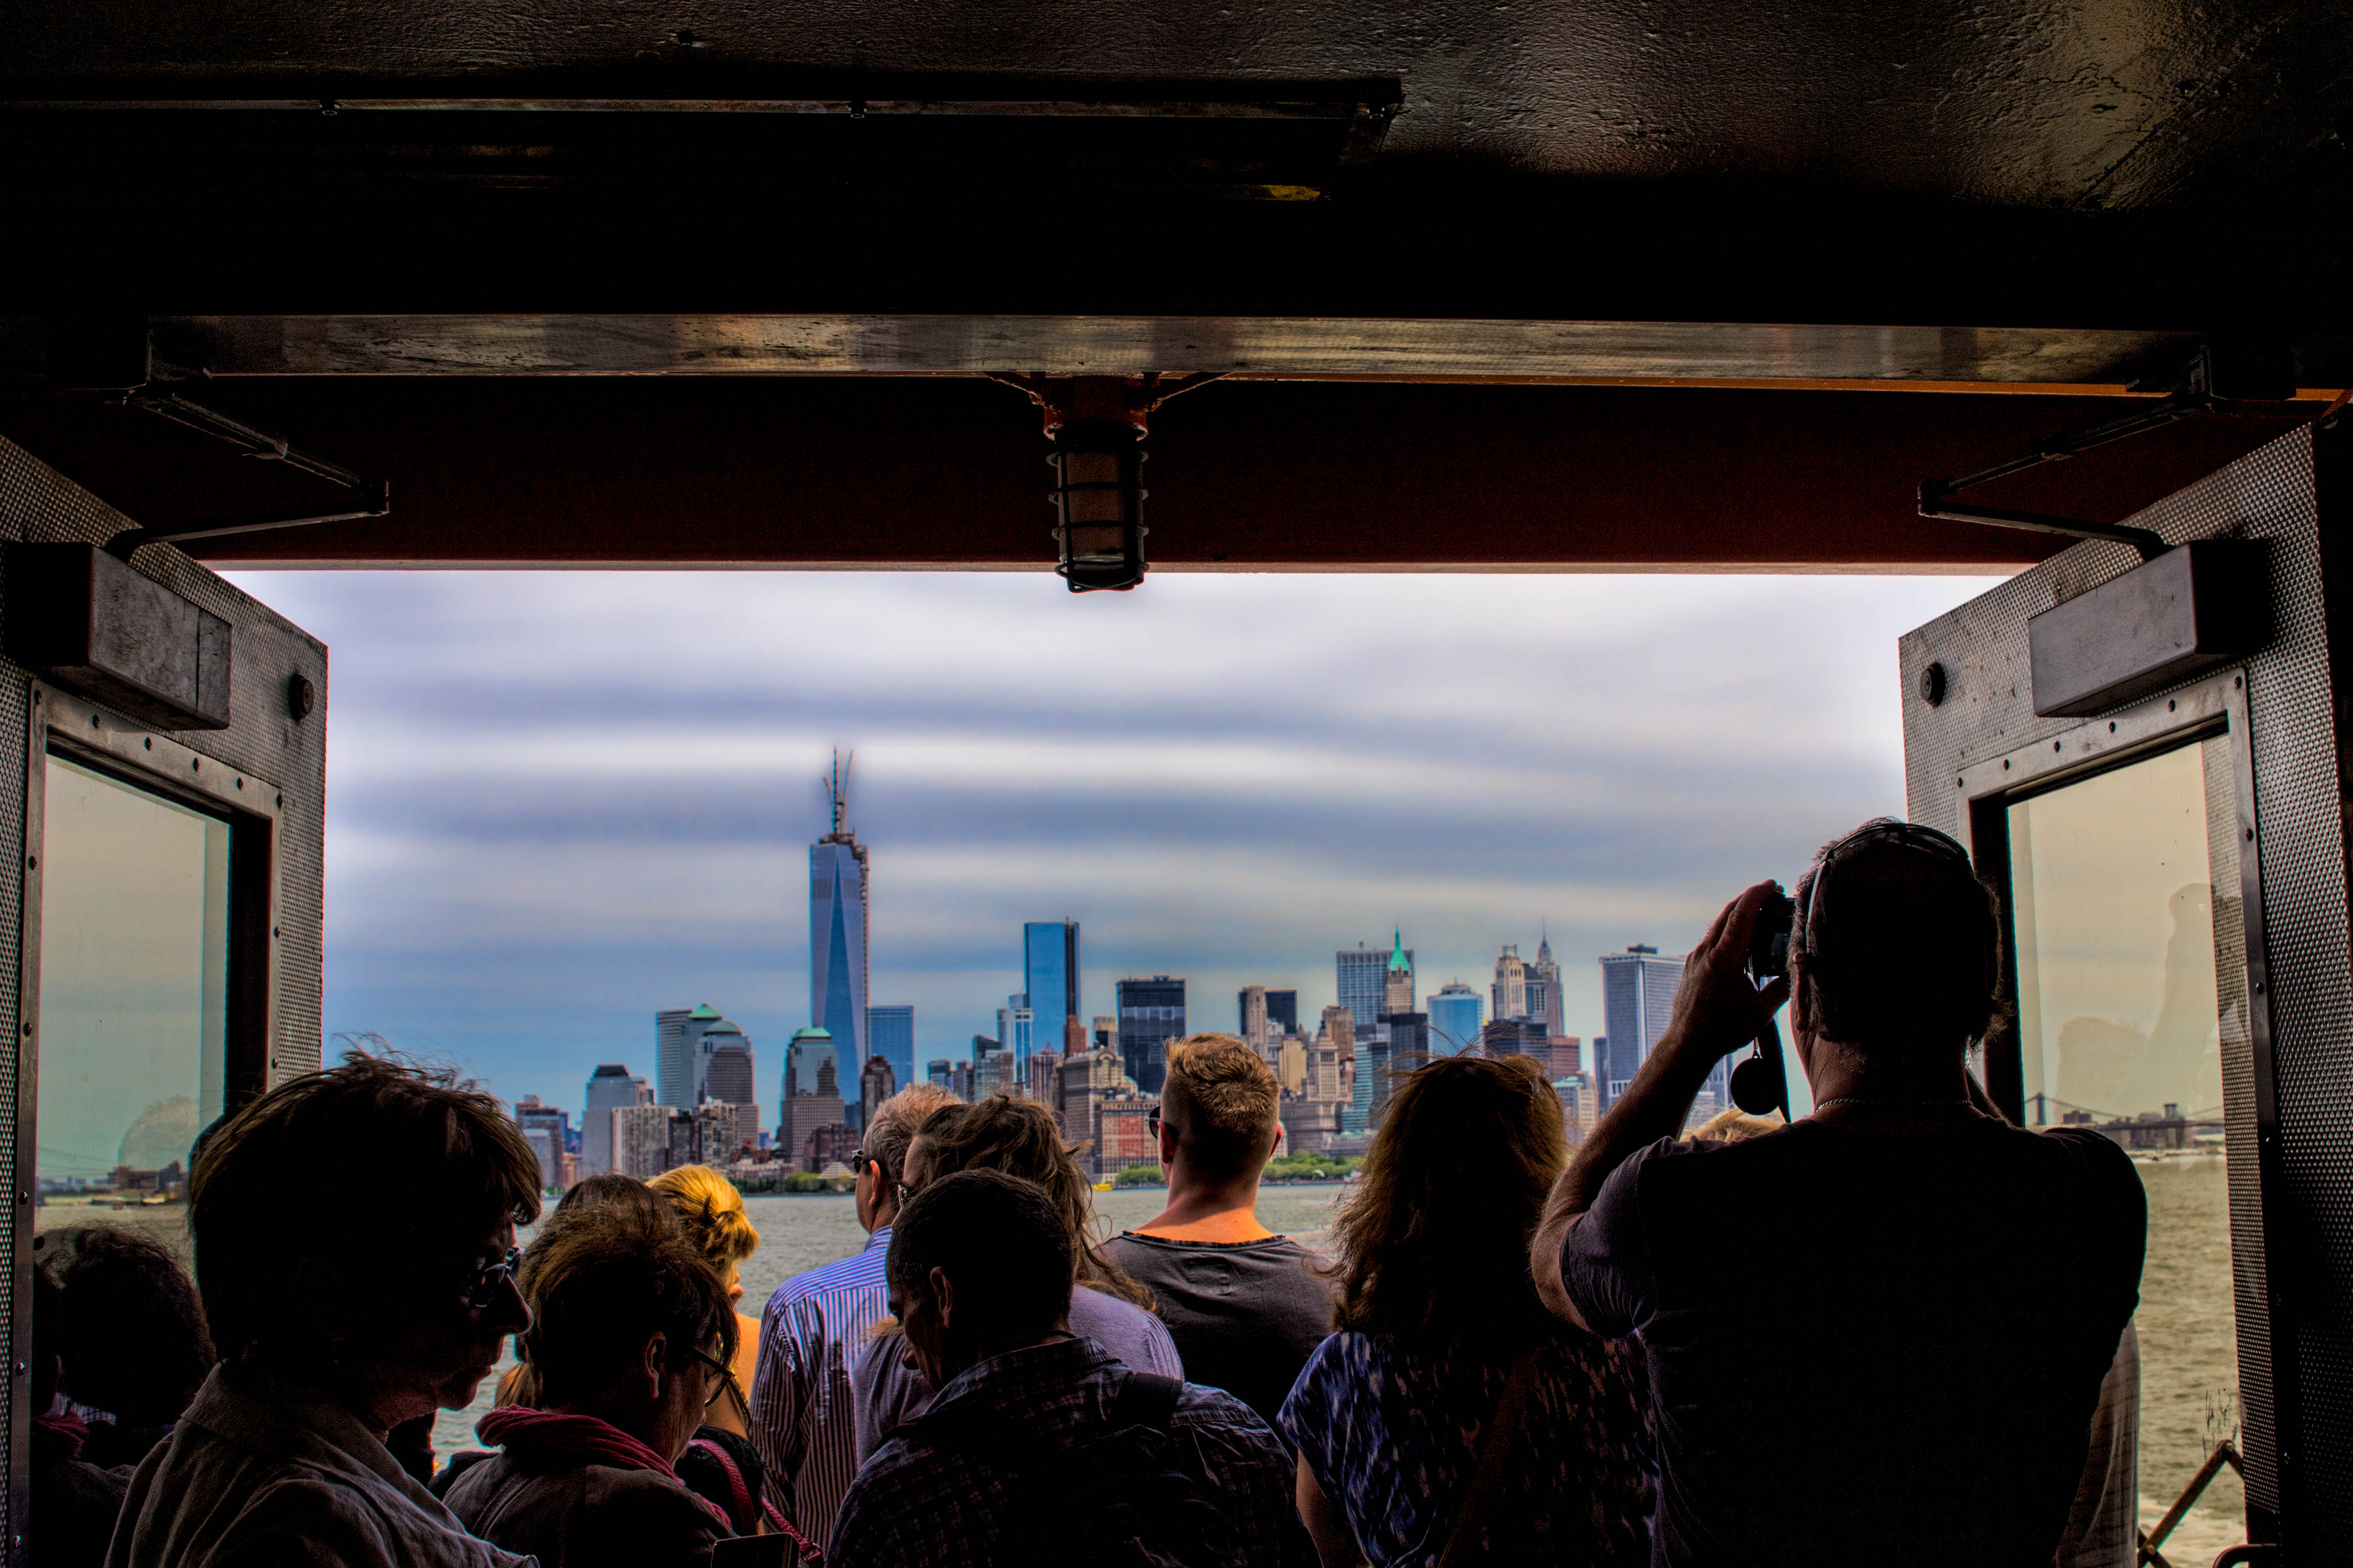
night, manhattan, crowd, evening, newyork, photograph, image, statenislandferry